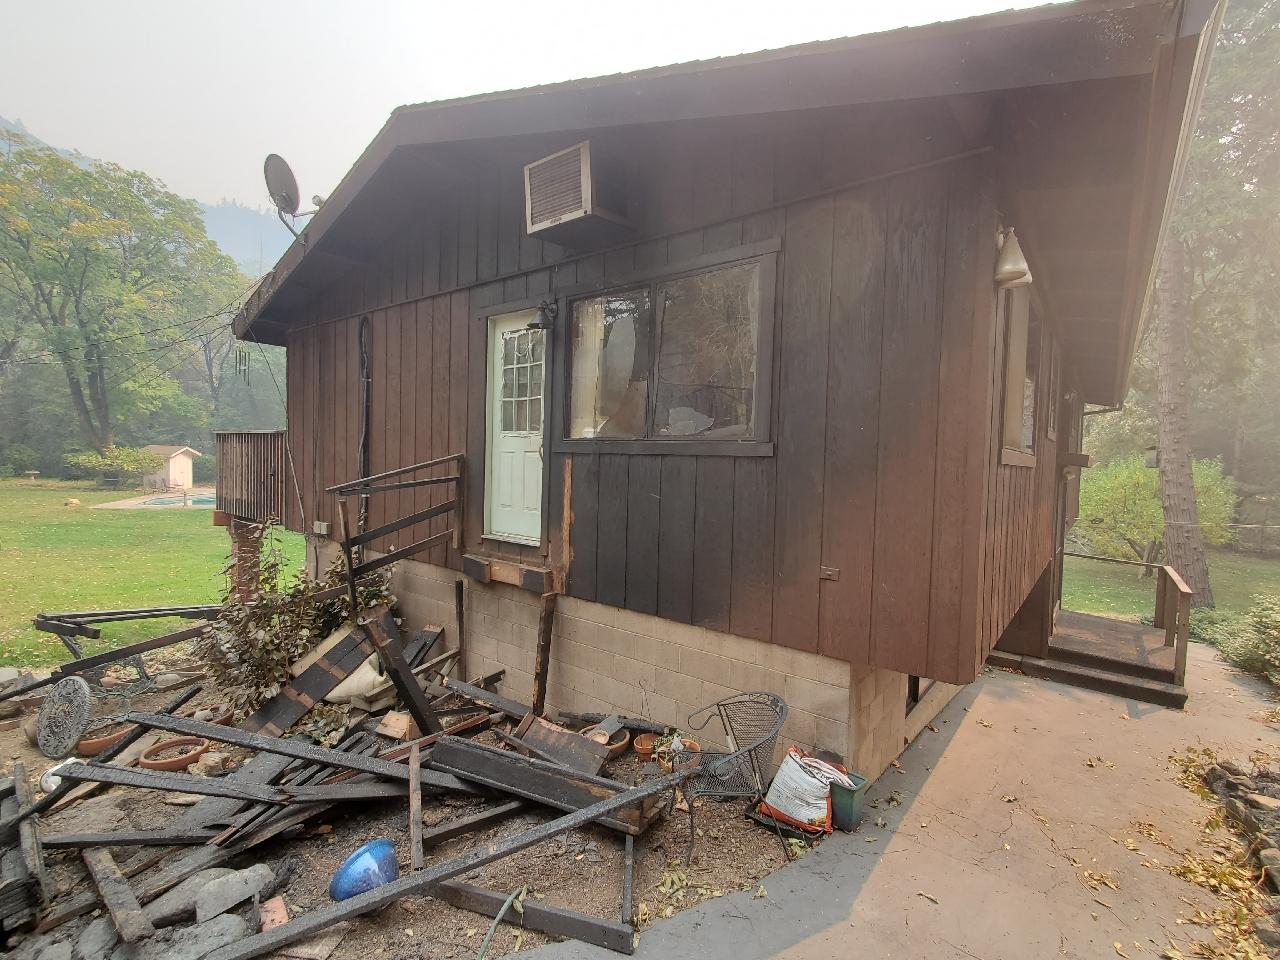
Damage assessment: affected